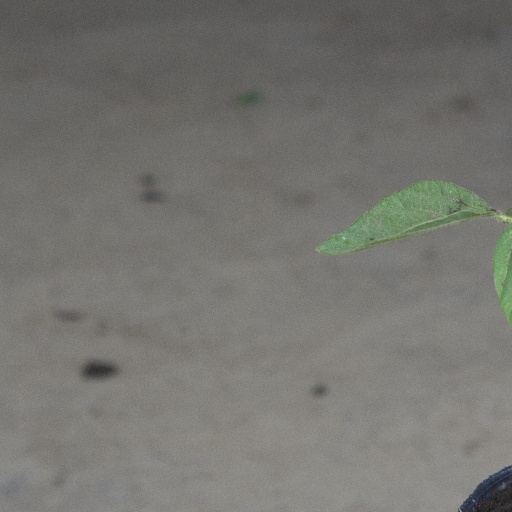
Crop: soybean